U.S. Route 29 in Alabama

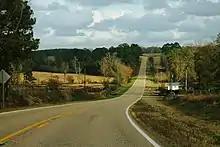
A view of US 29 north of Brundidge

After the intersection with CR 1174 (formerly CR 31), the road descends into a valley then climbs a hill that crests just before the intersection of CR 2205 (formerly CR 47). East of CR 2214 and then CR 1165 (formerly part of CR 25), the road crosses a third bridge over the Conecuh River. Approaching Troy, a railroad line begins to flank the north side of the road while CR 1101 runs along the north side of those tracks, as US 29/SR 10 gains the name Montgomery Street. SR 10 leaves the concurrency with US 29/SR 15 at a quarter-cloverleaf interchange with US 231 and unsigned SR 53. The ramps are on the southwest and southeast corners due to the railroad line flanking the north side of the road. Three Notch Road is encountered again, as US 29/SR 15 leaves Montgomery Street to turn left and go north, crossing the same railroad line it passed by over US 231, which itself curves toward the north. In the meantime, the route runs northeast until after the intersection of Love Street, where it turns straight north. The road runs along the west side of the town square between Church and Elm streets and later passes just outside of the College Street Historic District. After the intersection with Pierson Street, the road curve to the northeast.